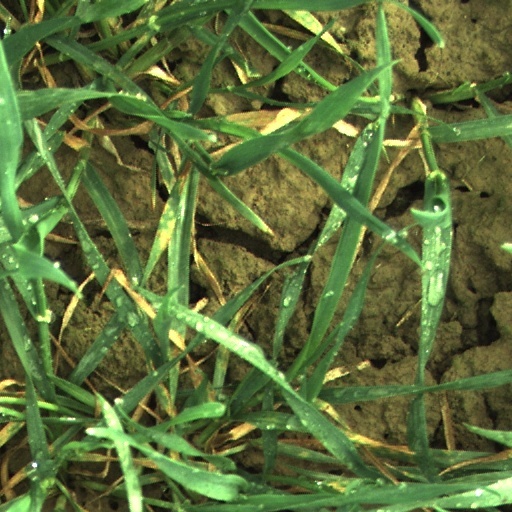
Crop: wheat